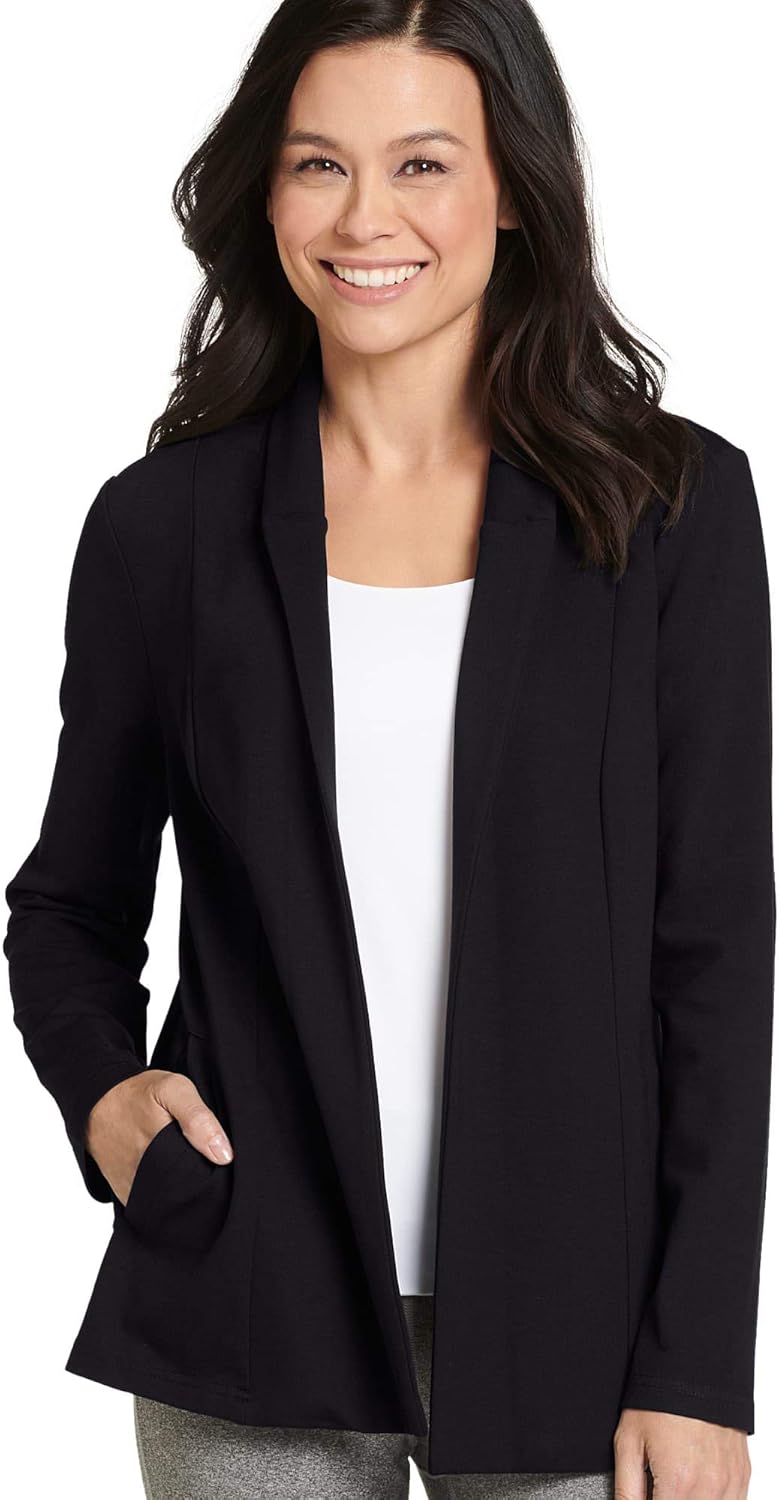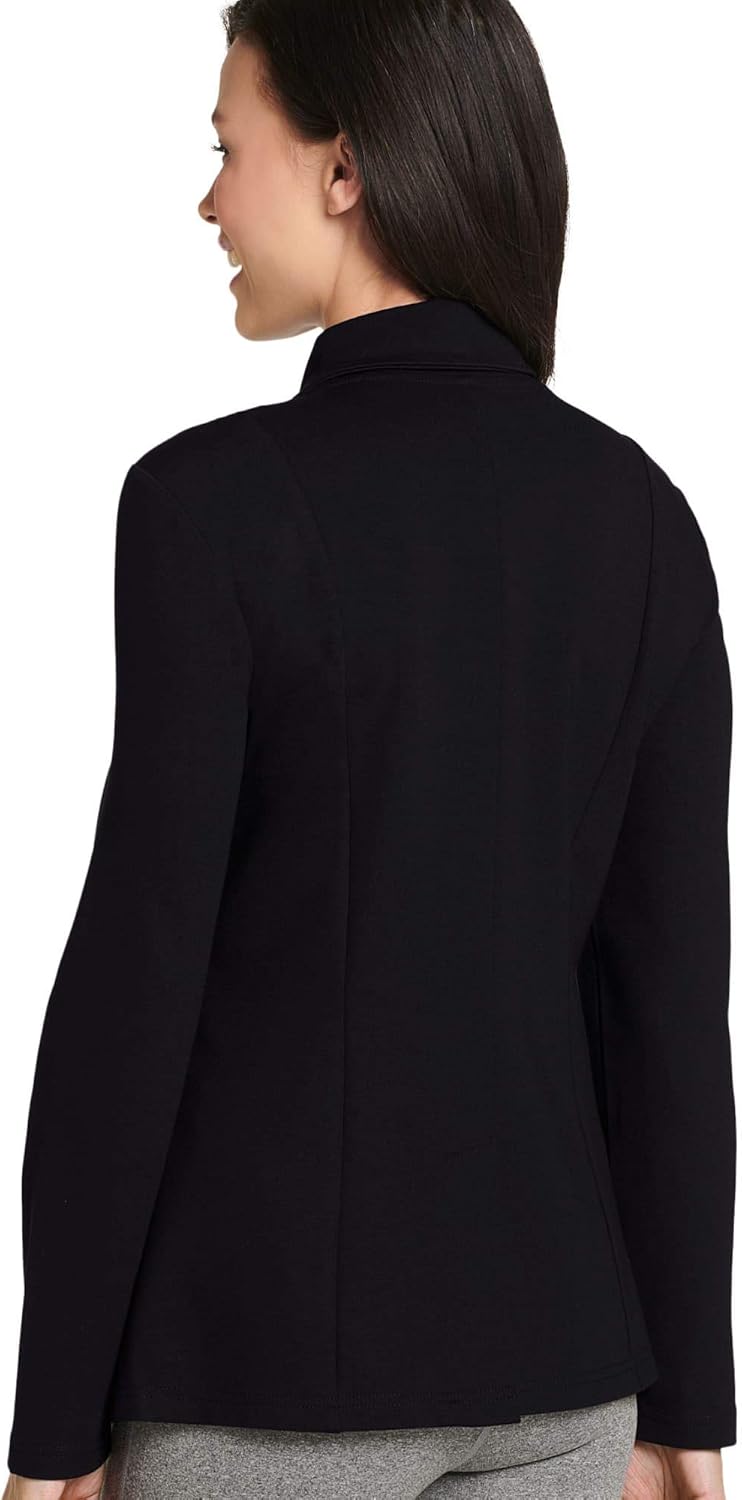
Jockey Women's Casualwear Ponte Blazer
Category: AMAZON FASHION
Take on the day feeling perfectly polished in the Jockey Ponte Blazer. The ponte fabric offers a semi-structured fit for a pulled-together look that's ready to go anywhere you do. Convenient side pockets are there to hold your on-the go necessities, while the back vent lets you move freely and easily. Wear this must-have blazer over a tee with jeans for a casual vibe on the weekend, or pair it with a blouse and tapered pants for an office-ready look.
Features: 65% rayon/30% nylon/5% spandex | Nylon lining | Button closure | Machine Wash | Style 15620 | 65% rayon/30% nylon/5% spandex | Machine wash and dry | Imported | Imported